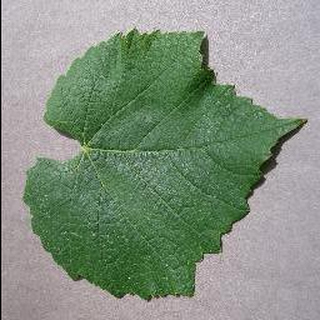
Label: healthy_grape